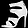
Label: Sandal